Europa Hotel, Belfast

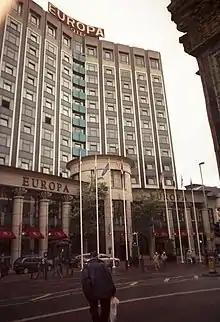
The Europa Hotel in 2005

It is known as the "most bombed hotel in the world" after having suffered 36 bomb attacks during the Troubles.